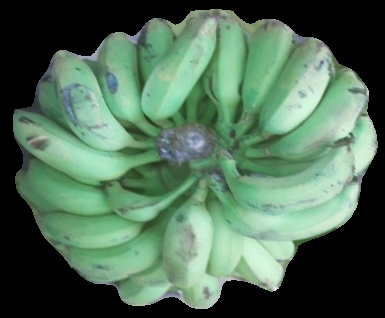
Variety: elakki-bale
Grade: grade2